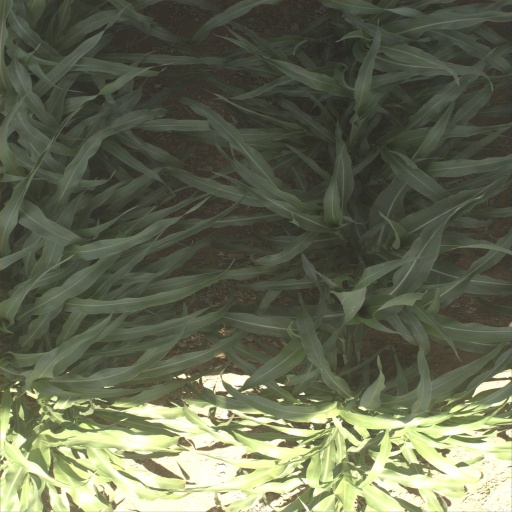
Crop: sorghum